Monarchy of Papua New Guinea

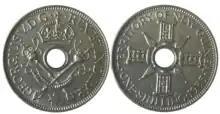
A New Guinean one-shilling coin, 1935

The first European attempt at colonisation was made in 1793 by Lieutenant John Hayes, a British naval officer, near Manokwari, now in Papua province, Indonesia. It was the Dutch, however, who claimed the western half of the island as part of the Dutch East Indies in 1828; their control remained nominal until 1898, when their first permanent administrative posts were set up at Fakfak and Manokwari.